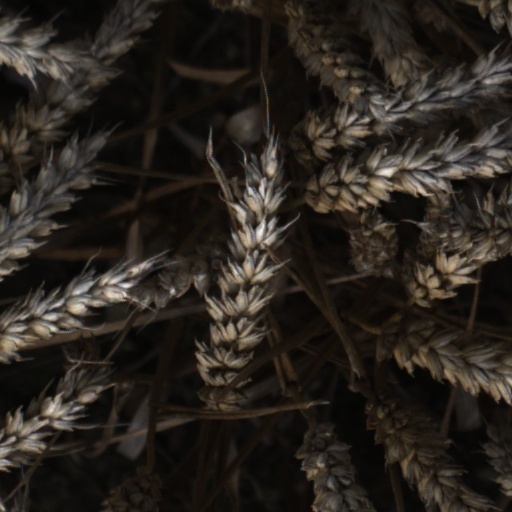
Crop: wheat